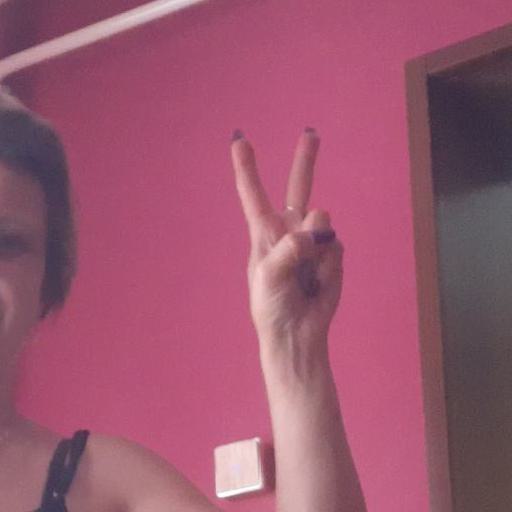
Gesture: peace